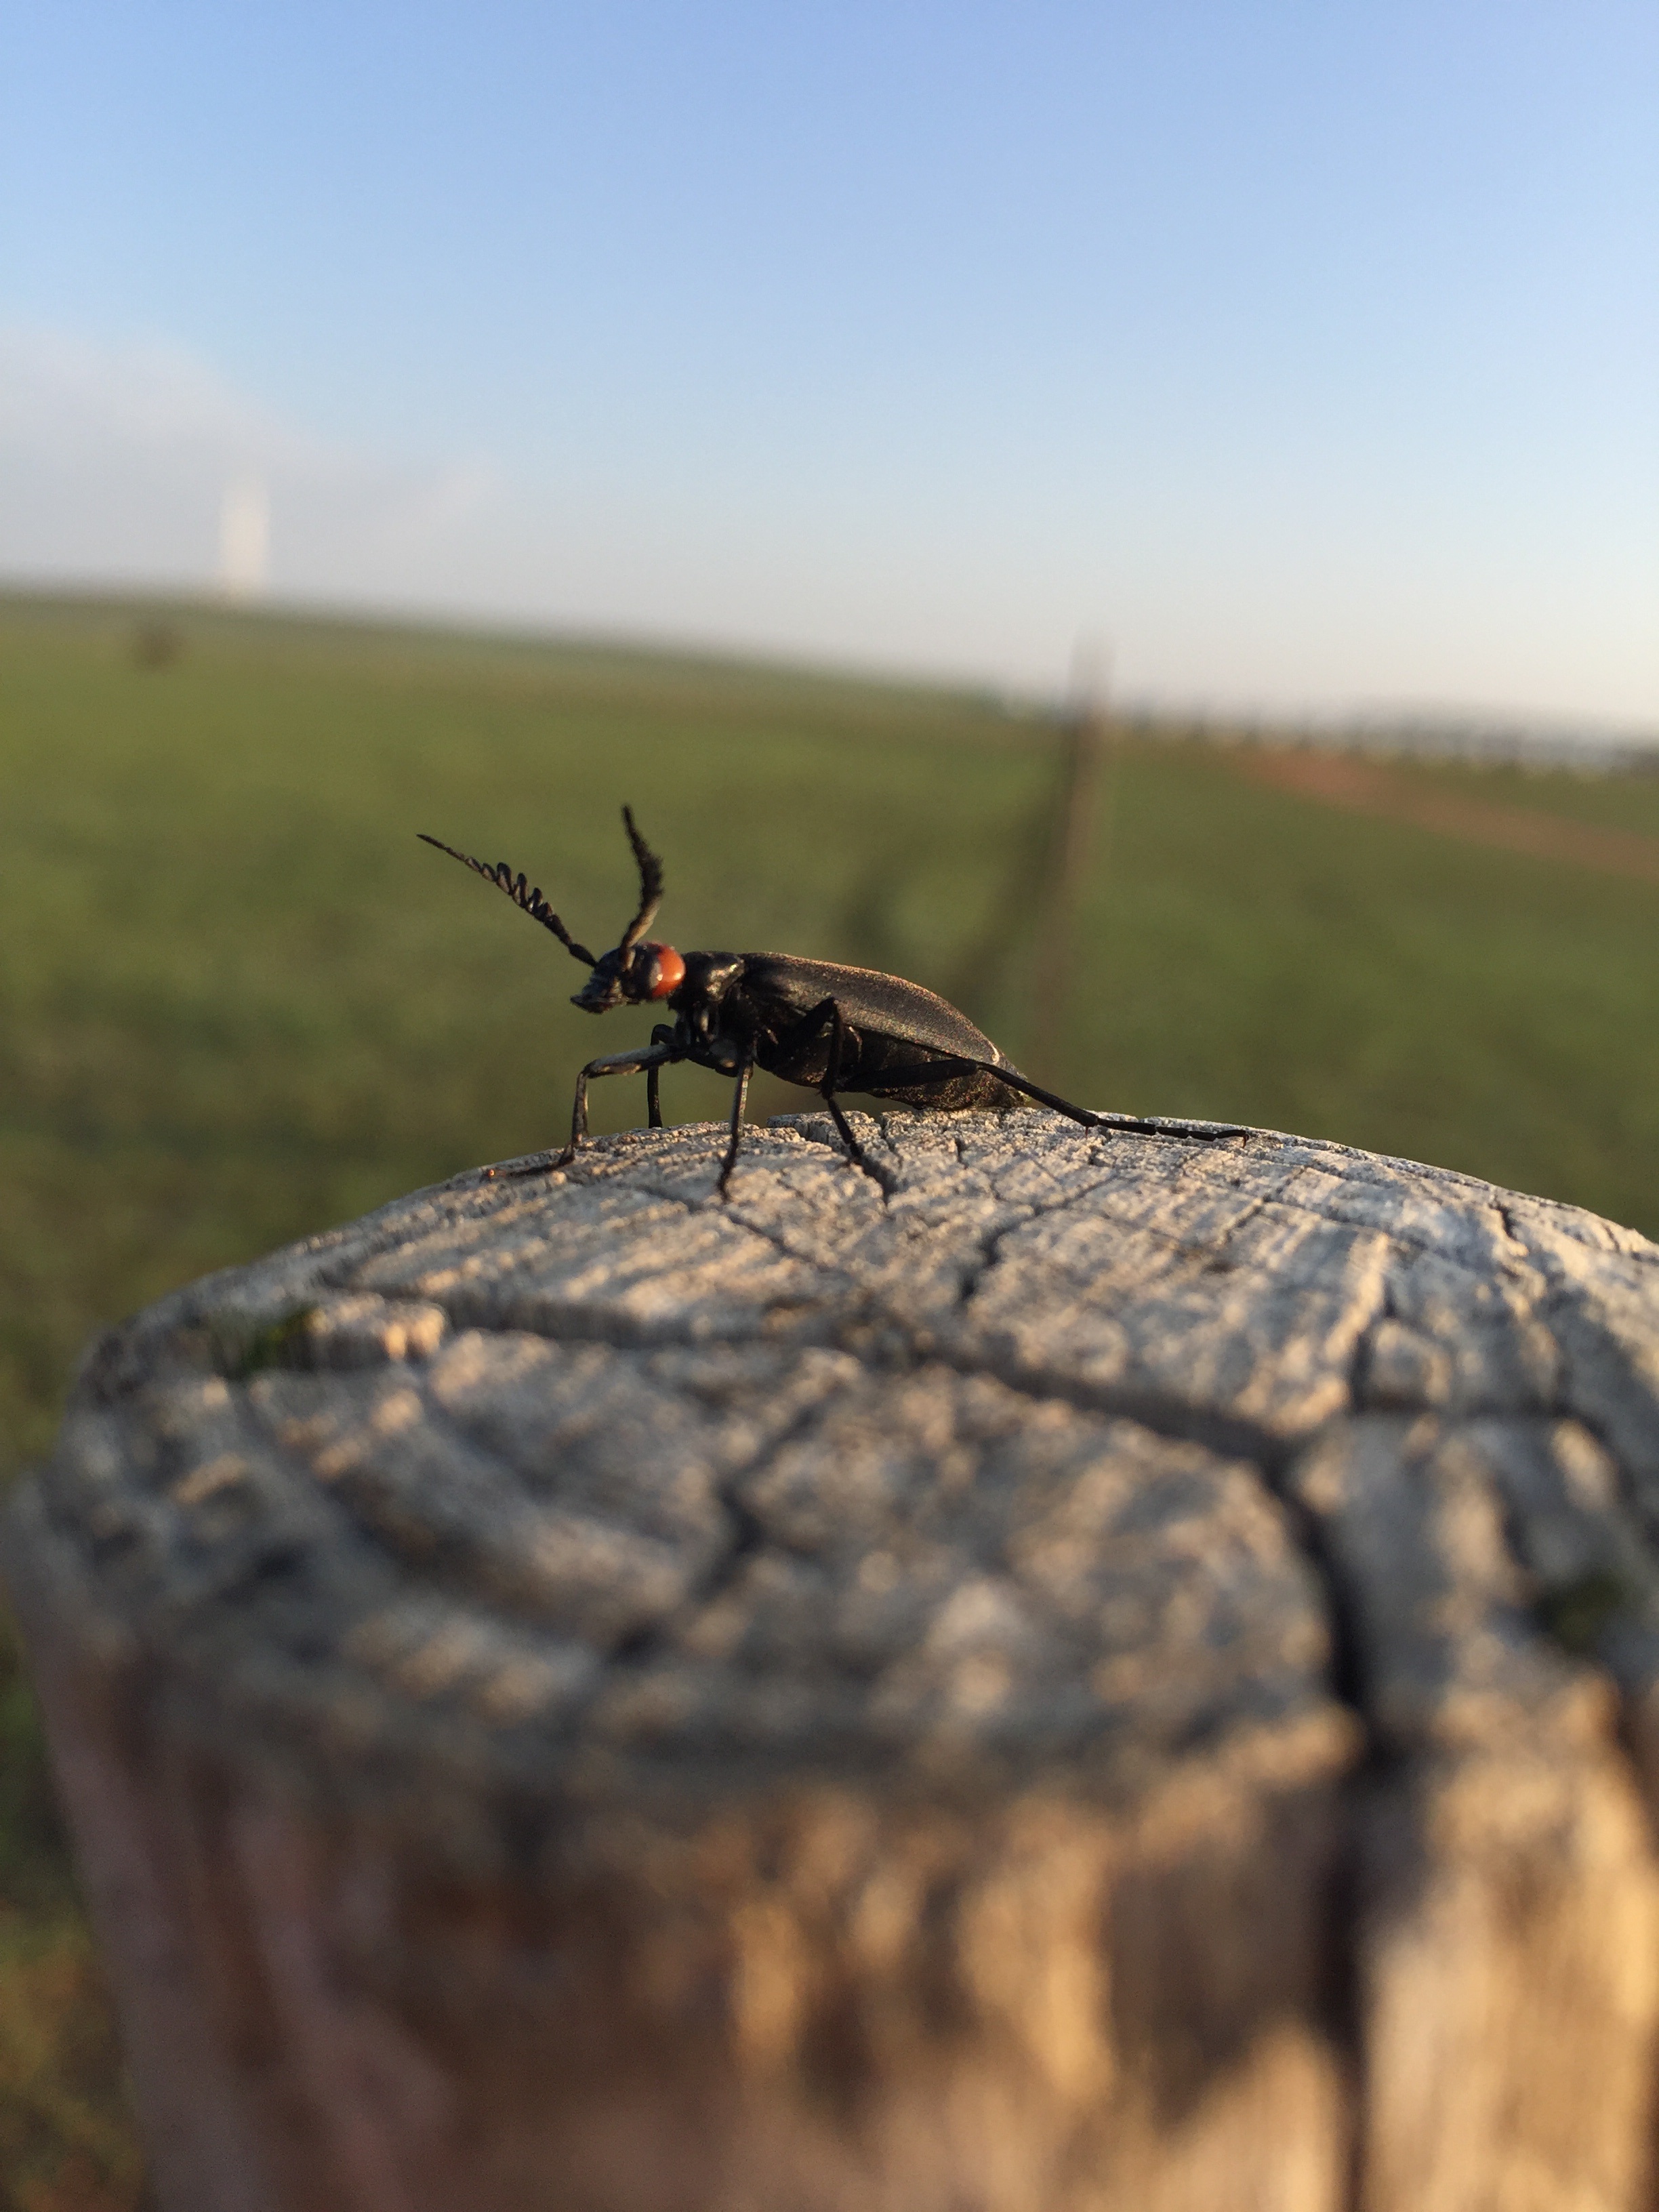
nature, wood, prairie, wildlife, insect, soil, fauna, invertebrate, close up, macro photography, arthropod